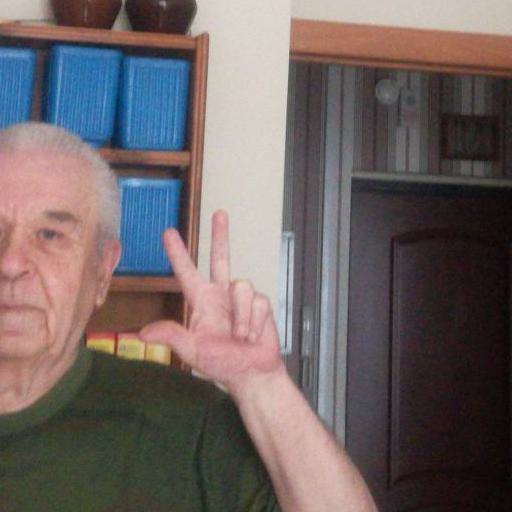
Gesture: three2